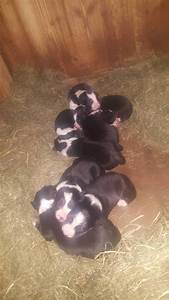
Label: cane